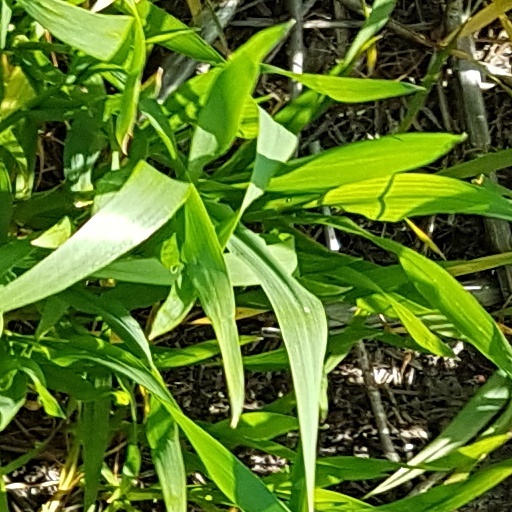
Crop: wheat